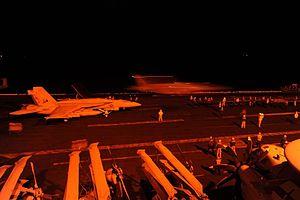
Les opérations aériennes de la coalition internationale en Syrie interviennent depuis le 22 septembre 2014 lors de la guerre civile syrienne. Elles sont menées par une coalition internationale menée États-Unis contre l'État islamique, ainsi que, dans une moindre mesure, contre d'autres organisations djihadistes comme le Front al-Nosra.